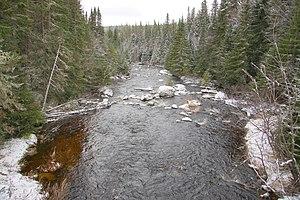
Rivière Sautauriski bordée d'épinettes blanches, Parc national de la Jacques-Cartier, Québec, Canada